List of Major League Baseball career hit by pitch leaders

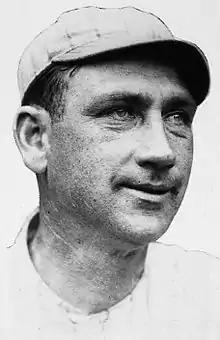
Hughie Jennings holds the record for most times hit by a pitch.

In baseball, hit by pitch (HBP) is a situation in which a batter or his clothing or equipment (other than his bat) is struck directly by a pitch from the pitcher; the batter is called a hit batsman (HB). A hit batsman is awarded first base, provided that (in the plate umpire's judgment) he made an honest effort to avoid the pitch, although failure to do so is rarely called by an umpire. Being hit by a pitch is often caused by a batter standing too close to, or "crowding", home plate.